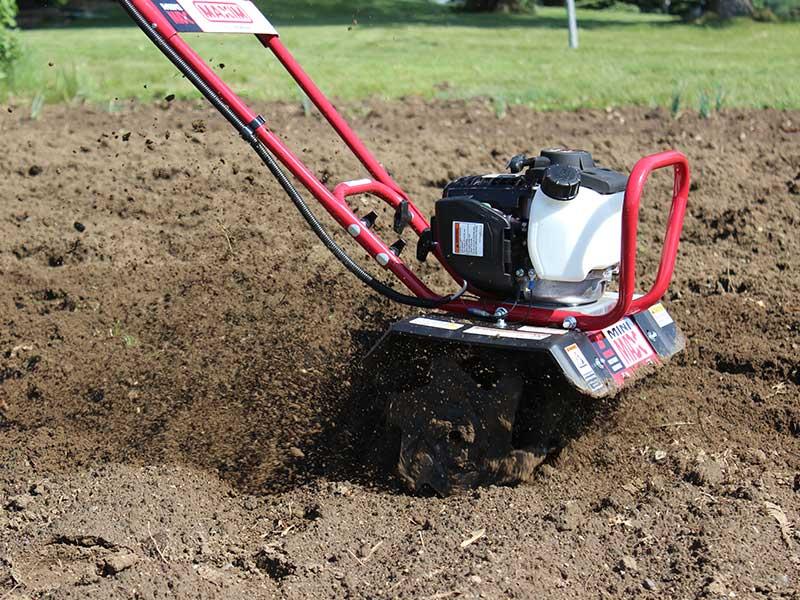
Moja ya mashine ambayo inatumika kwenye kilimo cha kisasa, ikiwa katikati ya shamba kubwa ambalo tayari limelimwa kwa kutumia trekta, ikiendelea kusawazisha na kufukia mashimo.